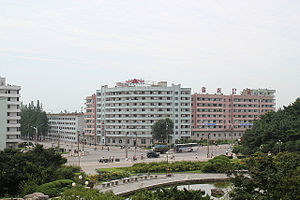
Nordkorea / Administrativ inddeling
Hamhung
Nordkorea, officielt Den Demokratiske Folkerepublik Korea, er et land i Østasien, i den nordlige del af den koreanske halvø. Pyongyang er både landets hovedstad samt den største by med en befolkning på godt 2,5 millioner. Mod nord og nordvest er landet omgivet af Kina og af Rusland langs Amnok og Tumen-floden. Landet grænser mod syd op til Sydkorea, med den stærkt befæstede demilitariserede zone, der adskiller de to lande. Landets indbyggertal er på 25 millioner.